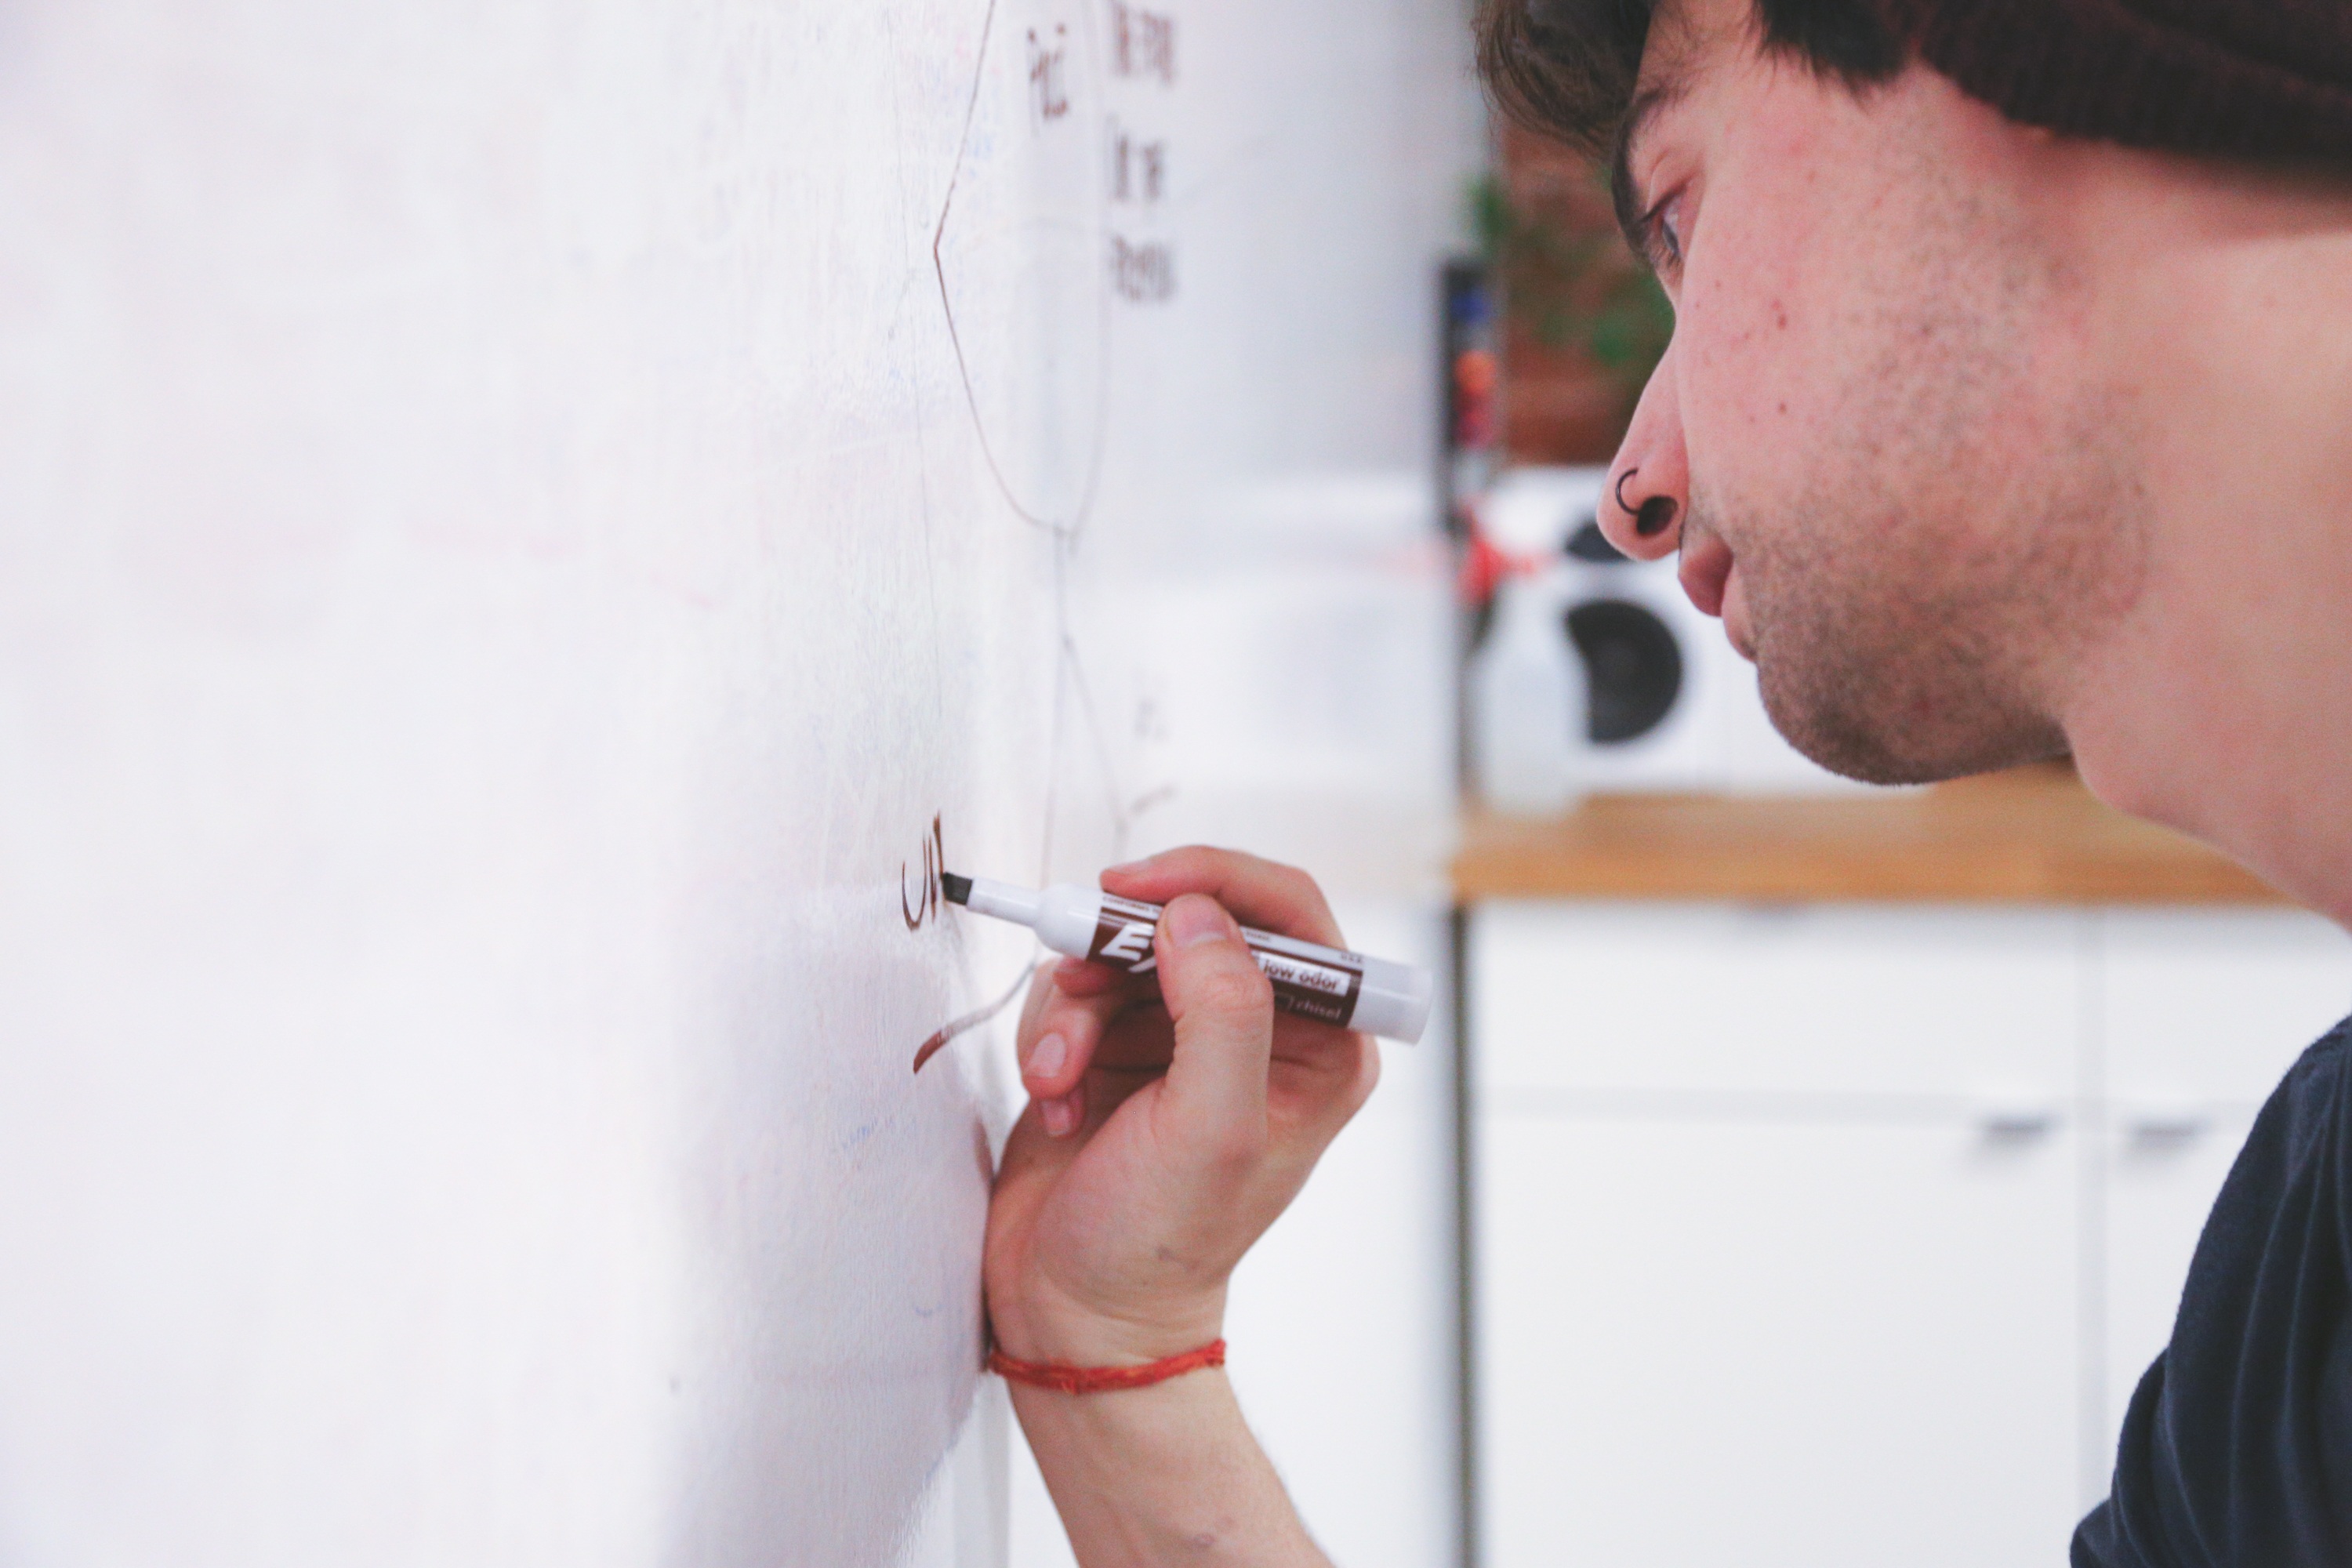
writing, hand, man, board, technology, internet, red, corporate, business, write, startup, display, diagram, strategy, head, plan, whiteboard, planning, information, network, presentation, management, organization, data, explain, networking, sense, flow chart